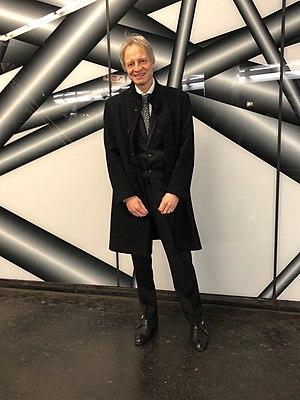
Andreas Dorschel, Vienne 2019 Italiano: Andreas Dorschel, Vienna 2019 Español: Andreas Dorschel, Viena 2019